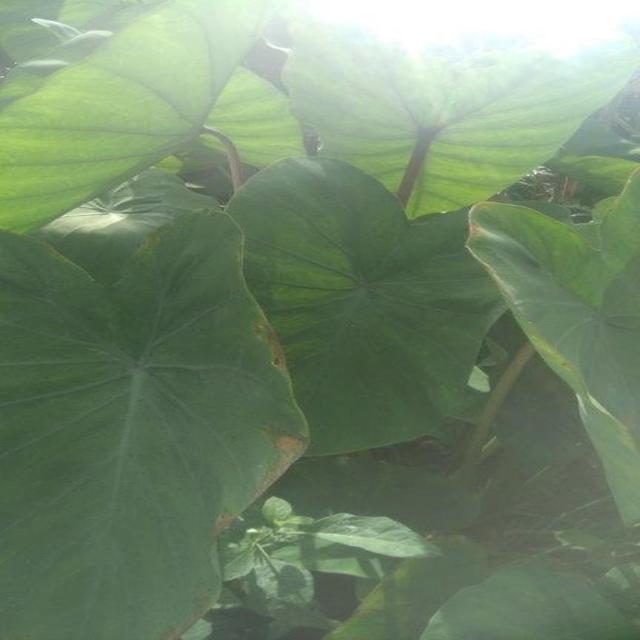
Label: Early_Blight